Sport in South America

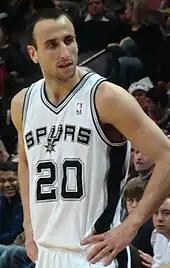
Manu Ginóbili

Basketball is particularly popular in South America. One of the most important achievements was the Argentina gold medal in Men's basketball at the 2004 Summer Olympics. Argentina won the World Championship in 1950. In Brazil, basketball became popular with the Brazil men's national basketball team winning the World Championship two times (1959, 1963) and the Olympic bronze 3 times. Oscar Schmidt is the most renowned male Brazilian player. The Brazil women's national basketball team is also one of the best teams in the world having won the 1994 FIBA World Championship for Women, obtained the Olympic runner-up in 1996 and the Olympic bronze medal in 2000, and with three players in the Hall of Fame: Hortência Marcari, Maria Paula Silva and Janeth Arcain. Also, in Venezuela, Uruguay, Chile, Colombia and Paraguay, basketball is widely played & very popular.